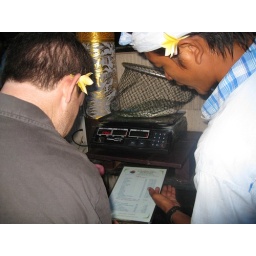
weighing the fish and picking the sauce to grill it with. Notice Mark's flower in his ear.